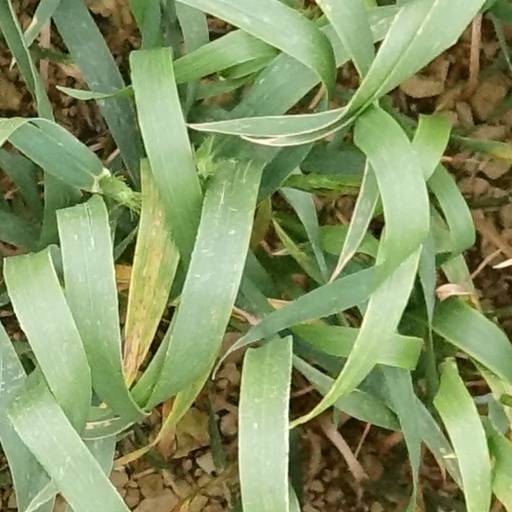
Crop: wheat